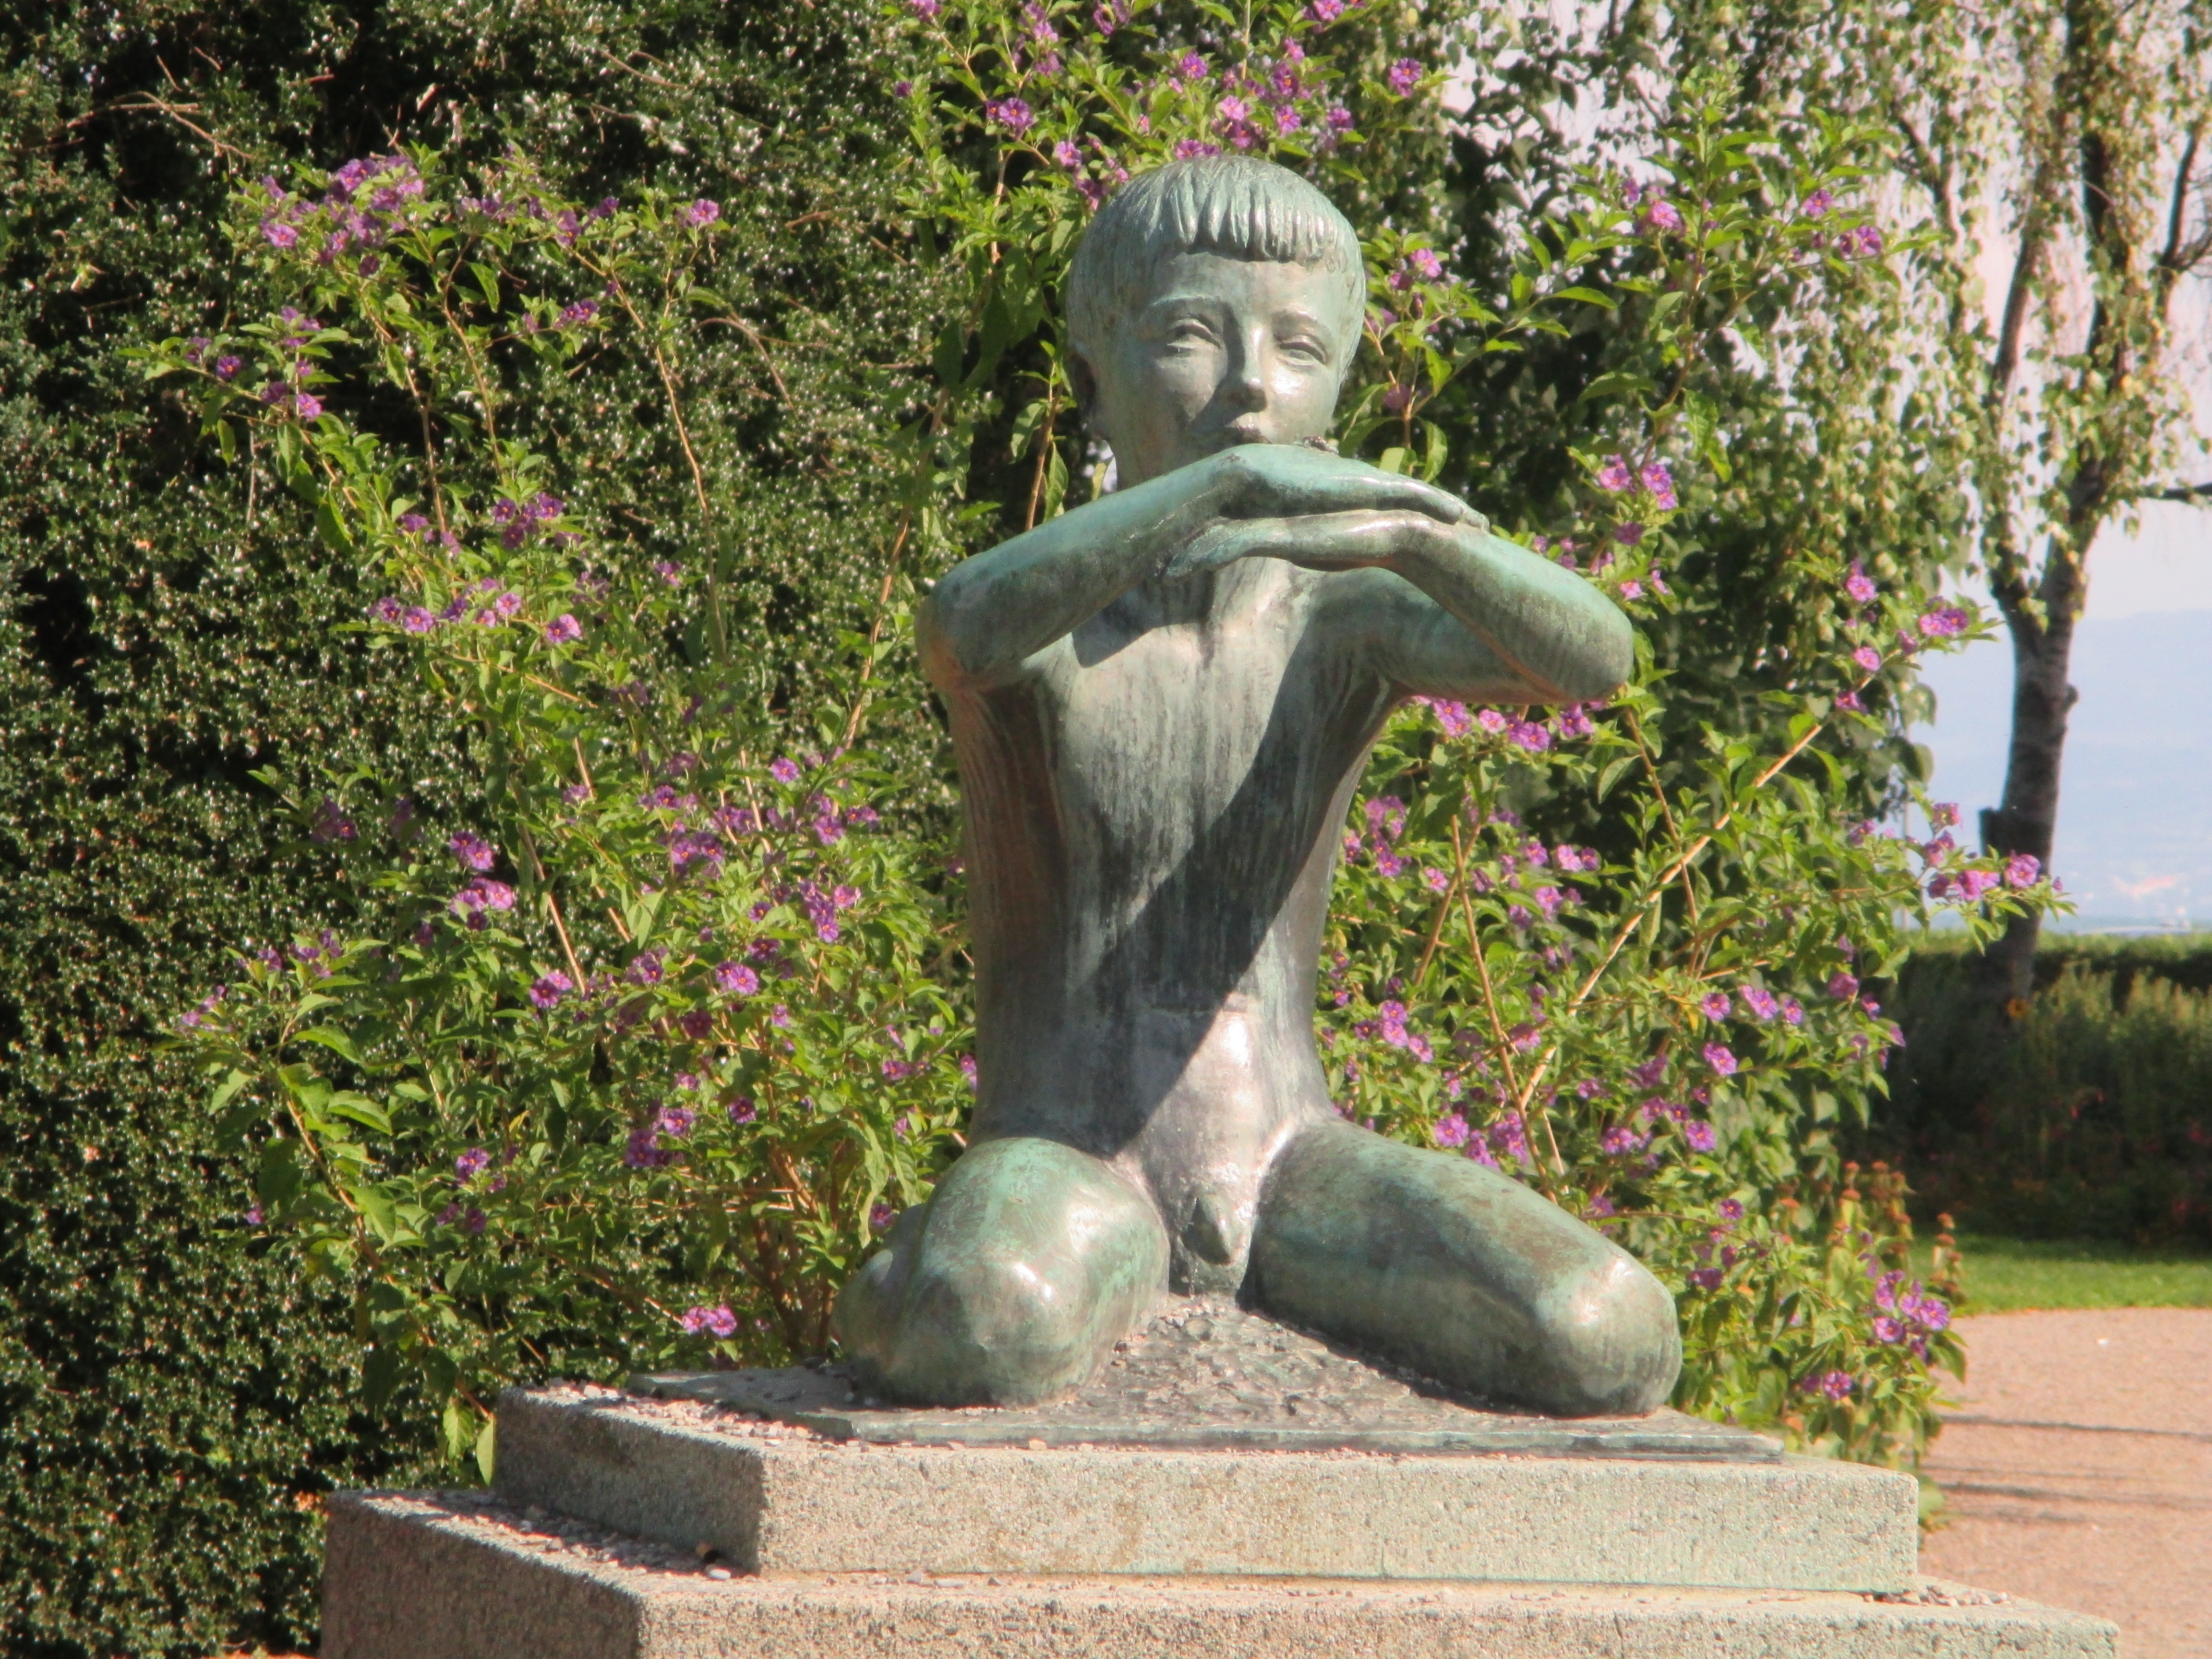
boy, monument, statue, garden, kneeling, aesthetic, sculpture, memorial, art, figure, bronze, socket, form